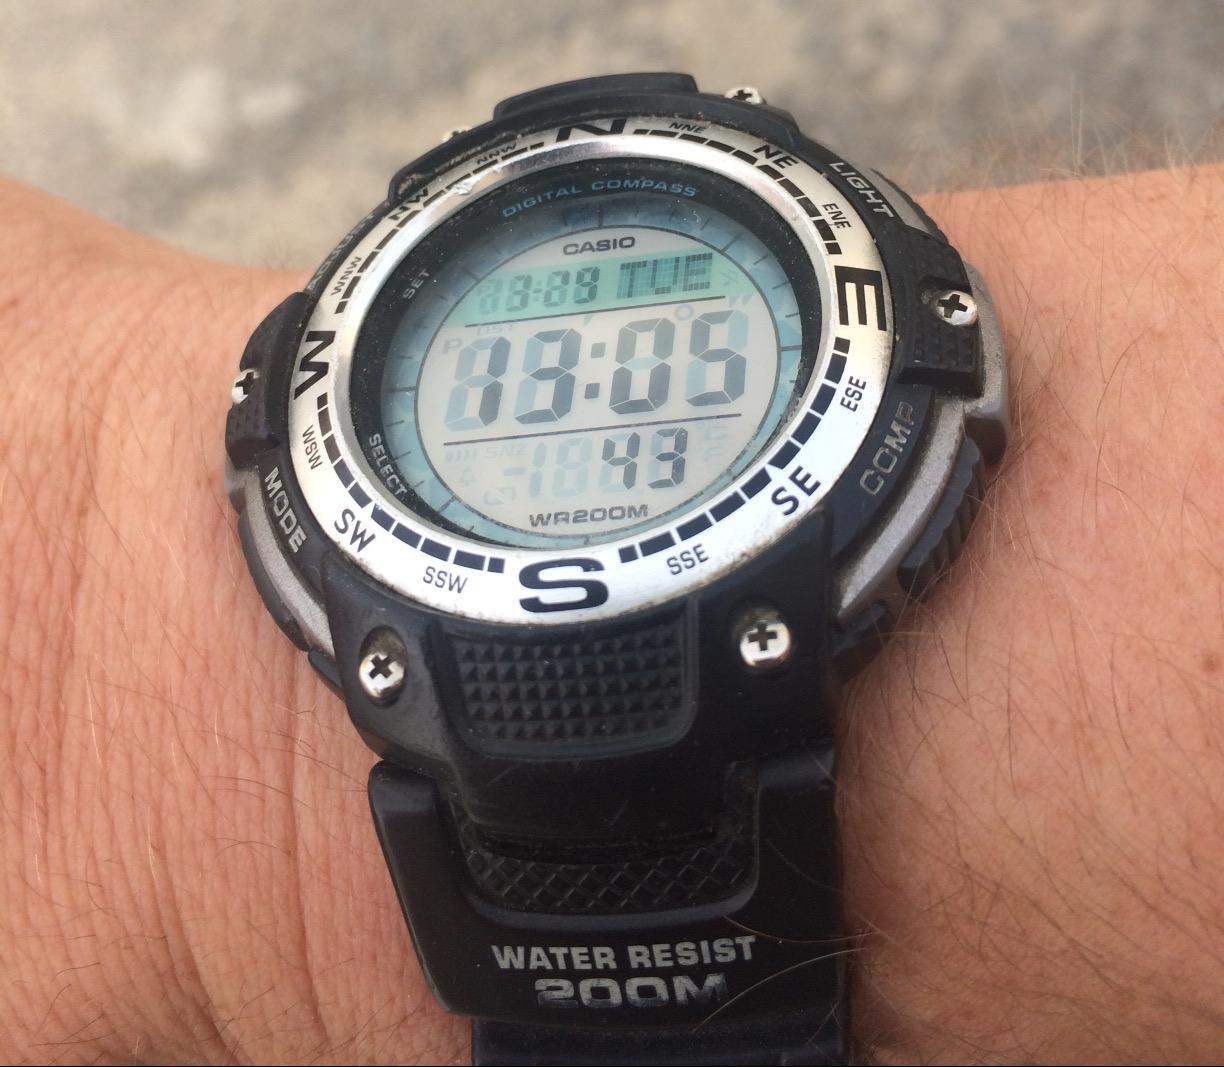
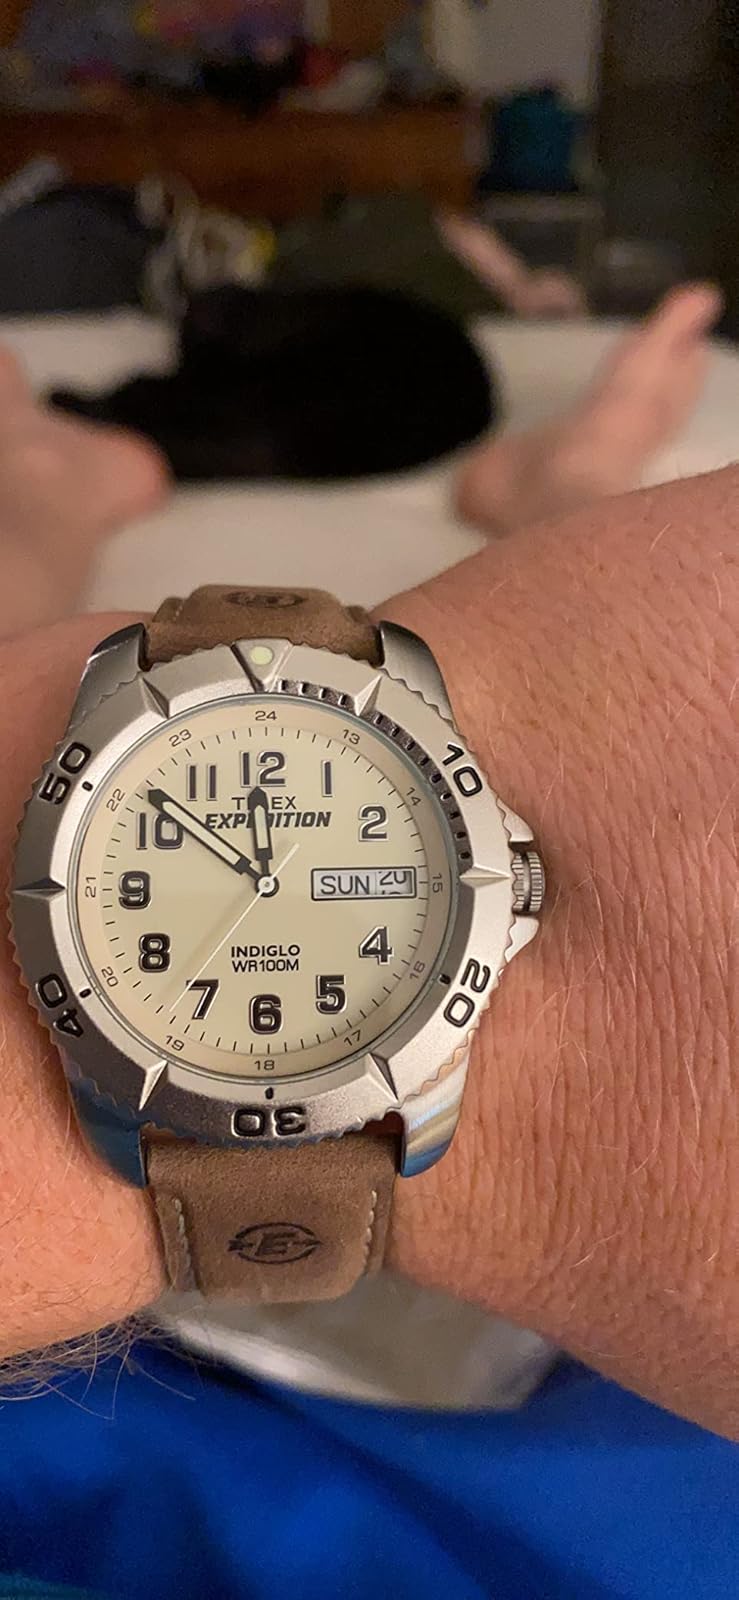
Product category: accessories_watch
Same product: no